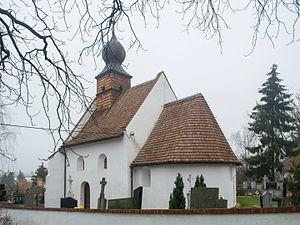
Přeskače est une commune du district de Znojmo, dans la région de Moravie-du-Sud, en République tchèque. Sa population s'élevait à 100 habitants en 2019.